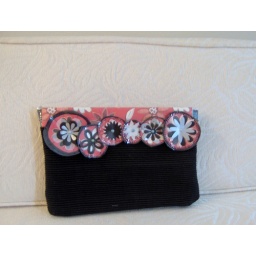
Scrapbook paper wrapped in plastic used as the trim and base for the flower accents for this placemat purse.